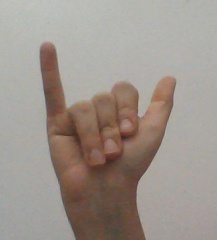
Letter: ya